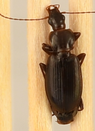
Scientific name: Calathus advena
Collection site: Niwot Ridge NEON (NIWO), plot NIWO_001